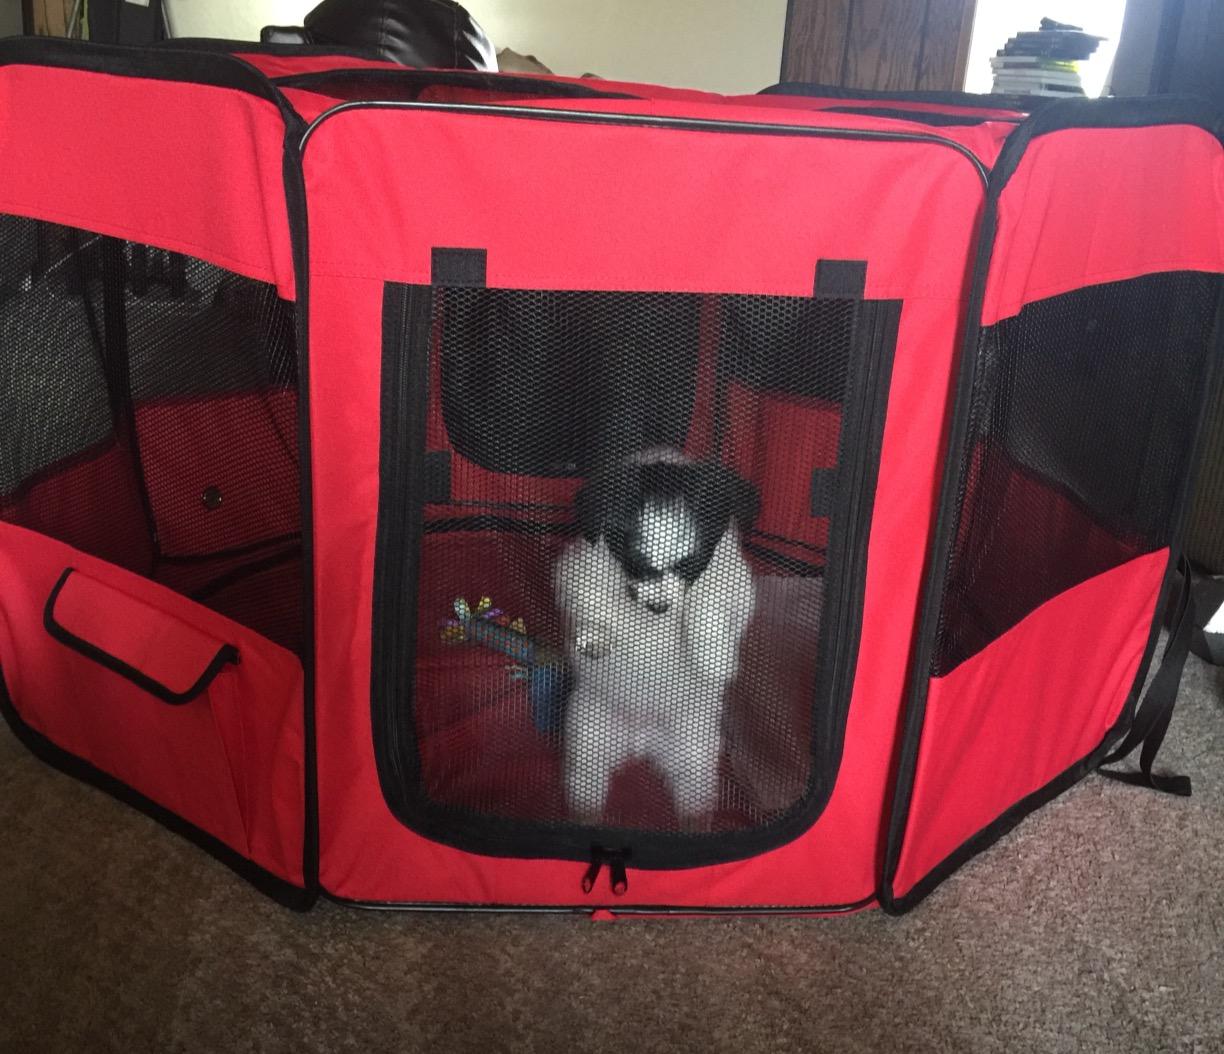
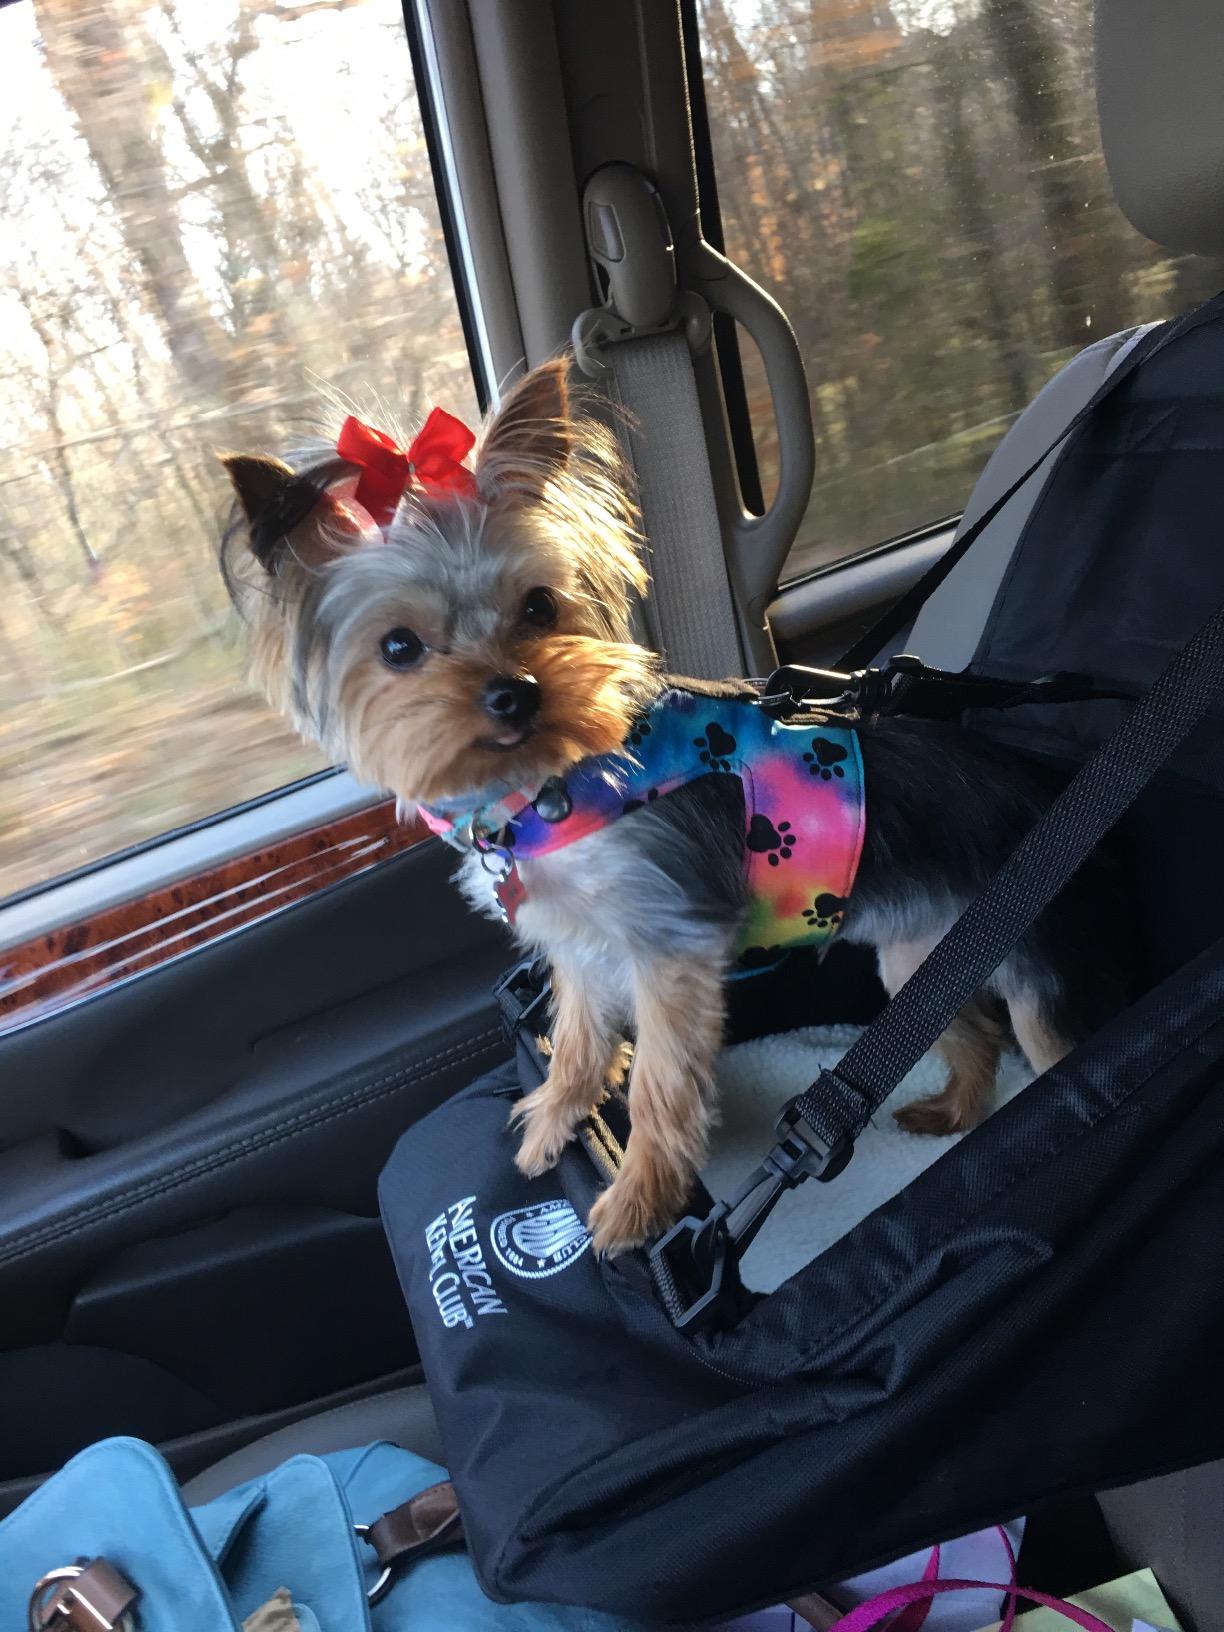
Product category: items_kennel
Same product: no